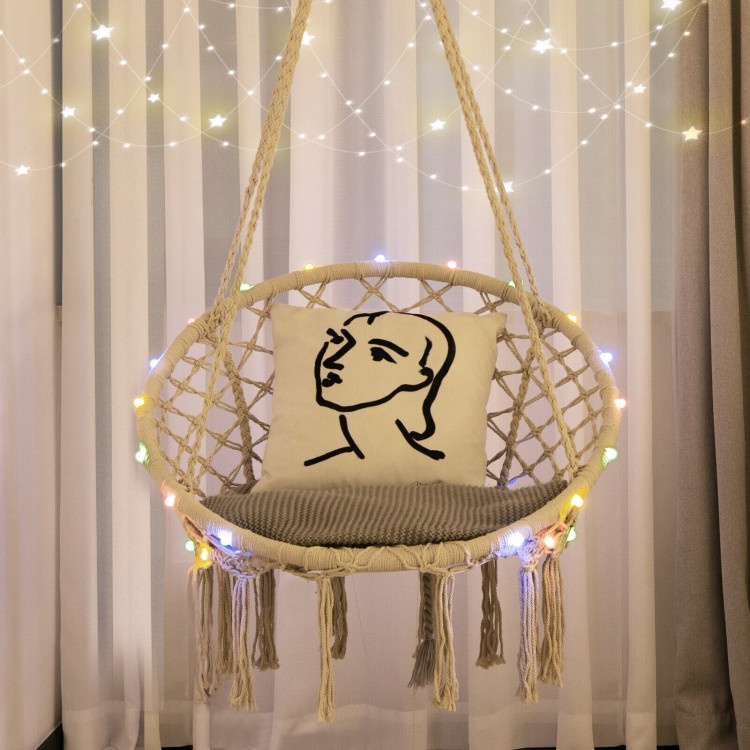
Hammock Chair LED Lights Hanging Swing Indoor Outdoor
Overview Swing back and forth to enjoy the beautiful sunset with this hammock chair! Whether you decide to hang this macrame swing on the patio, porch, backyard, or indoors, it will always fit because it is available in 2 hanging methods (single hook method and double hook method). After that, the sturdy O-rings, durable hand-woven cotton ropes, and heavy-duty steel frame make this hanging chair stable enough to support you. If you want to let this hammock chair swing become more beautiful, just turn on the colorful LED lights. Therefore, you can get a warm atmosphere while relaxing. If you are looking for a Hammock Chair like this, do not hesitate to place an order! The hanging accessories and 2 x 1.2V AA batteries are not included Swing on nature for complete relaxation Hang in 2 different ways to fit different hanging positions Inject a charming flair with 36 colorful LED lights The surface of bulbs does not get hot during use Bring safe and stable support with sturdy O-ring and steel frame 100% hand-woven cotton ropes for long time use Add an elegant touch with decorative tassels Fold it into a compact size after using No need to assemble for time-saving
Brand: EZ Shop
Category: Home & Garden > Lawn & Garden > Outdoor Living > Hammock Parts & Accessories